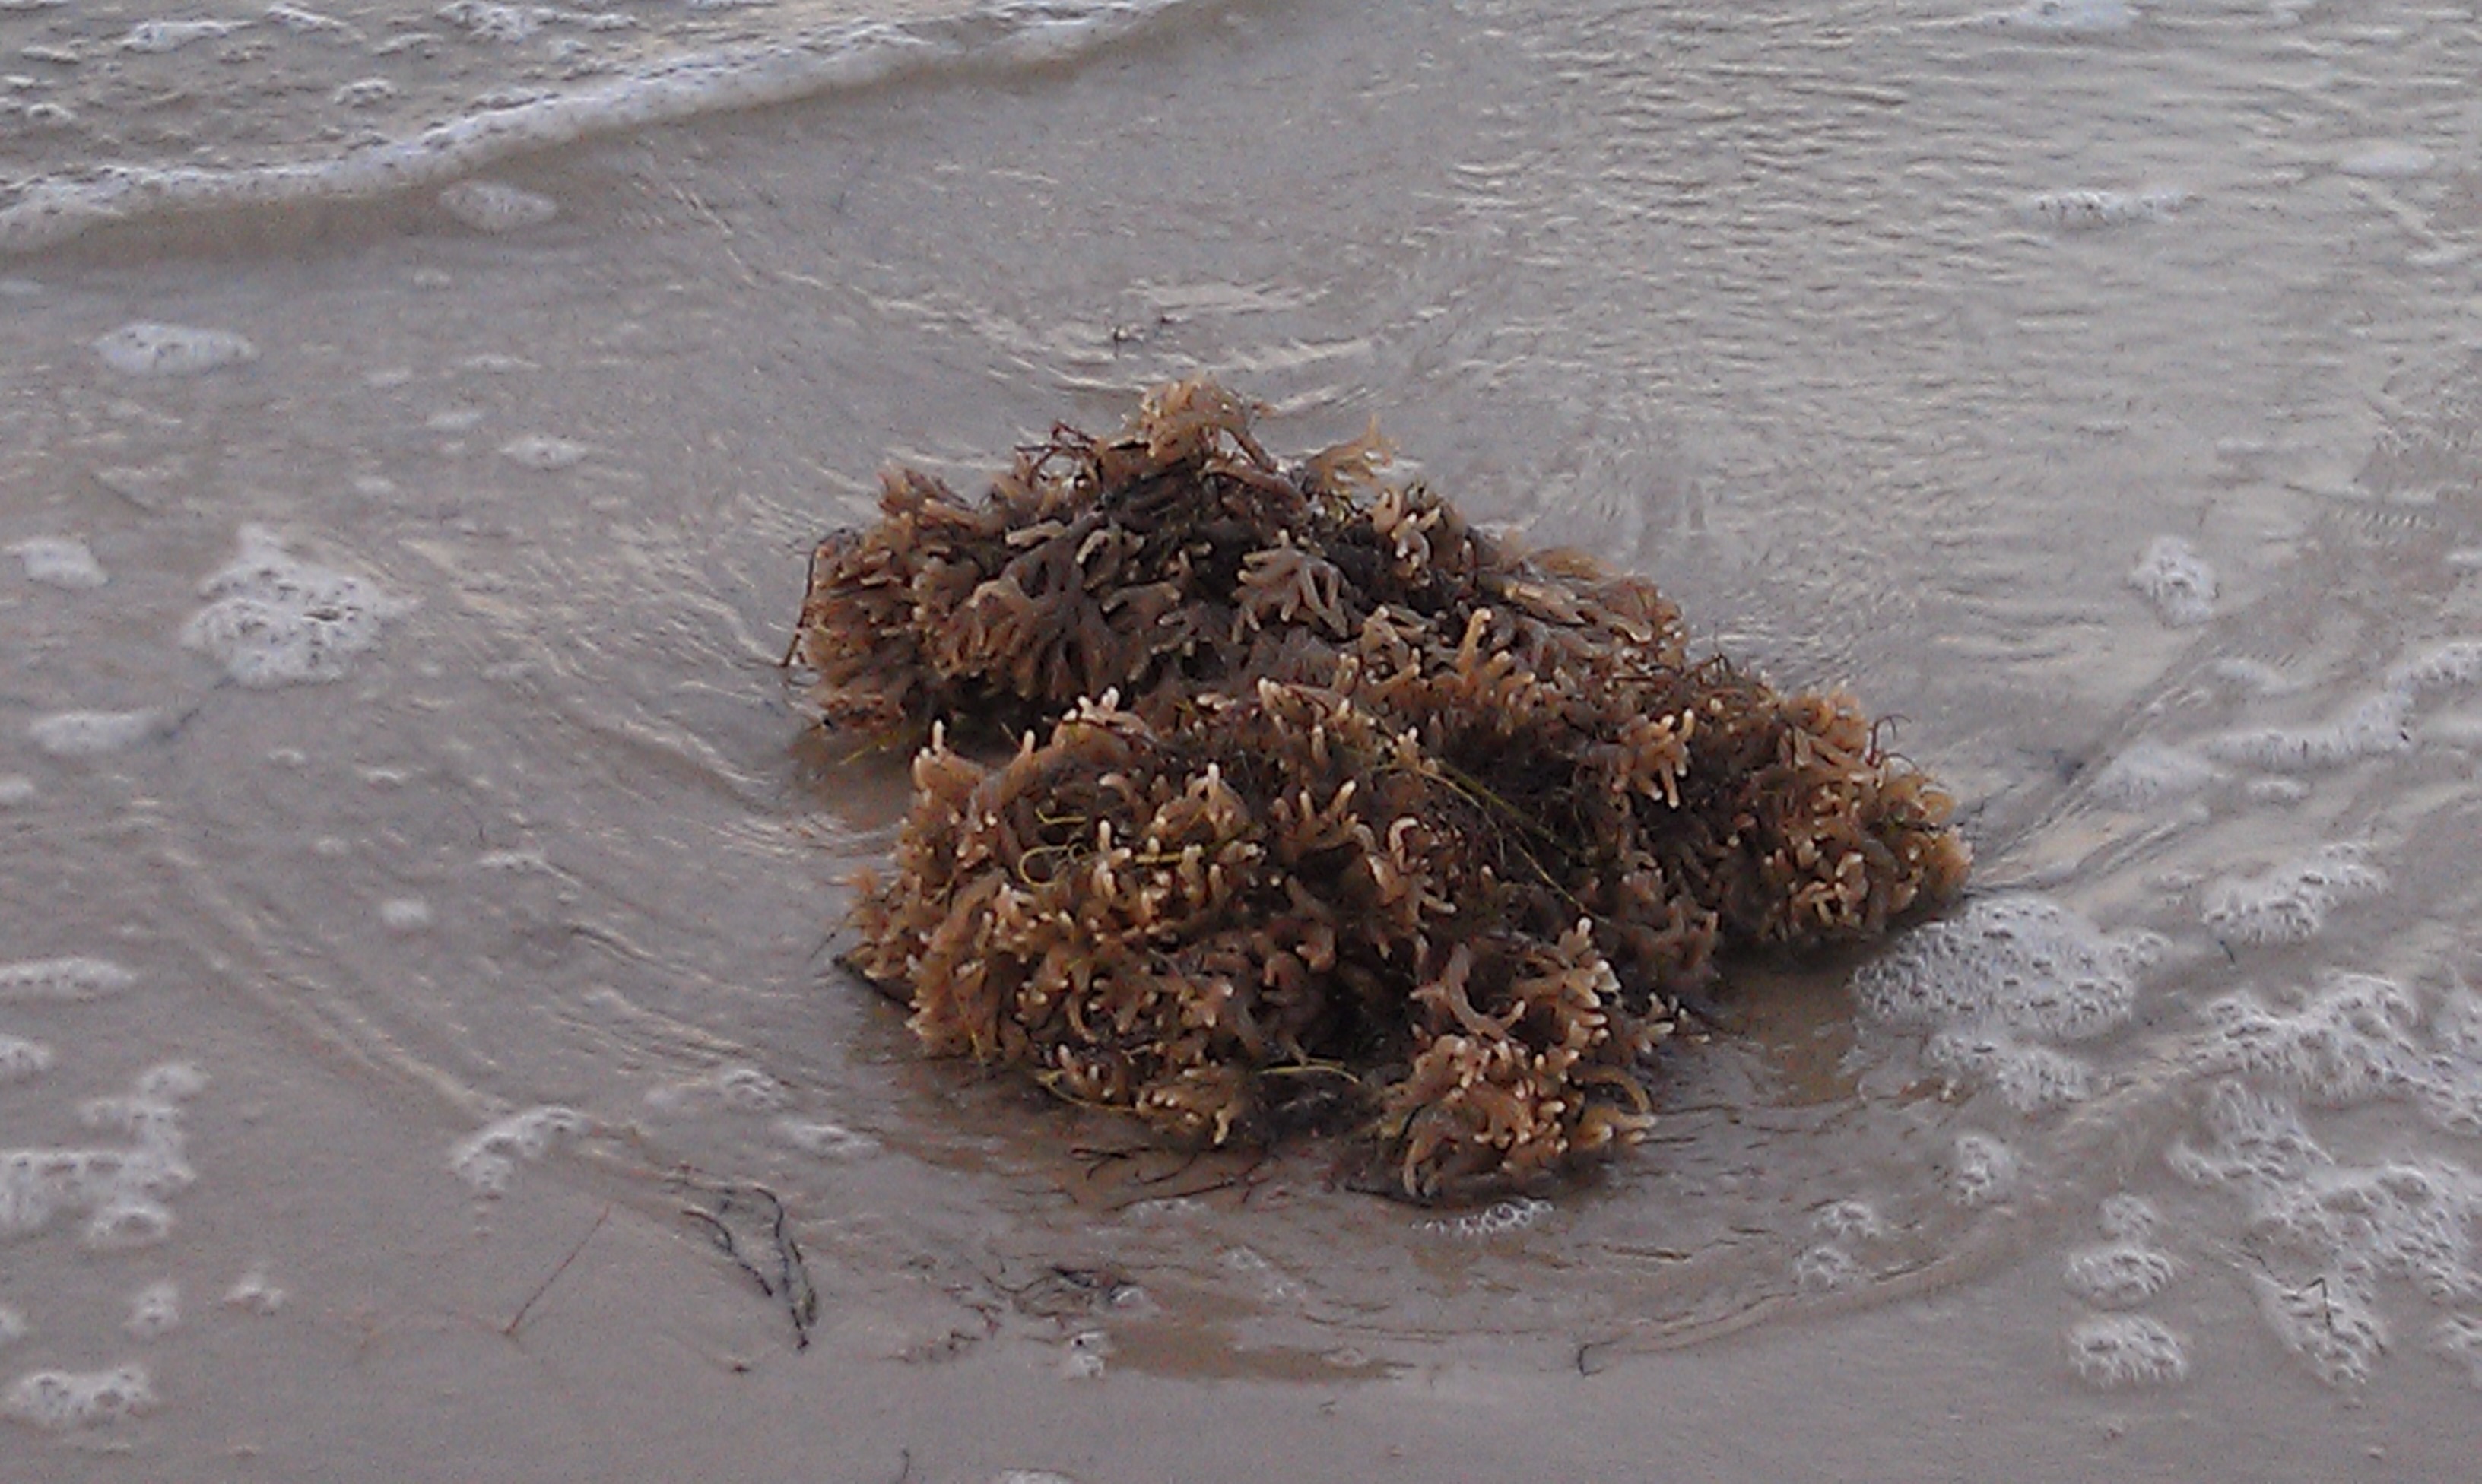
beach, sea, nature, sand, ocean, plant, shore, coastal, tide, seaside, tropical, natural, seaweed, soil, seashore, coconut, algae, marine